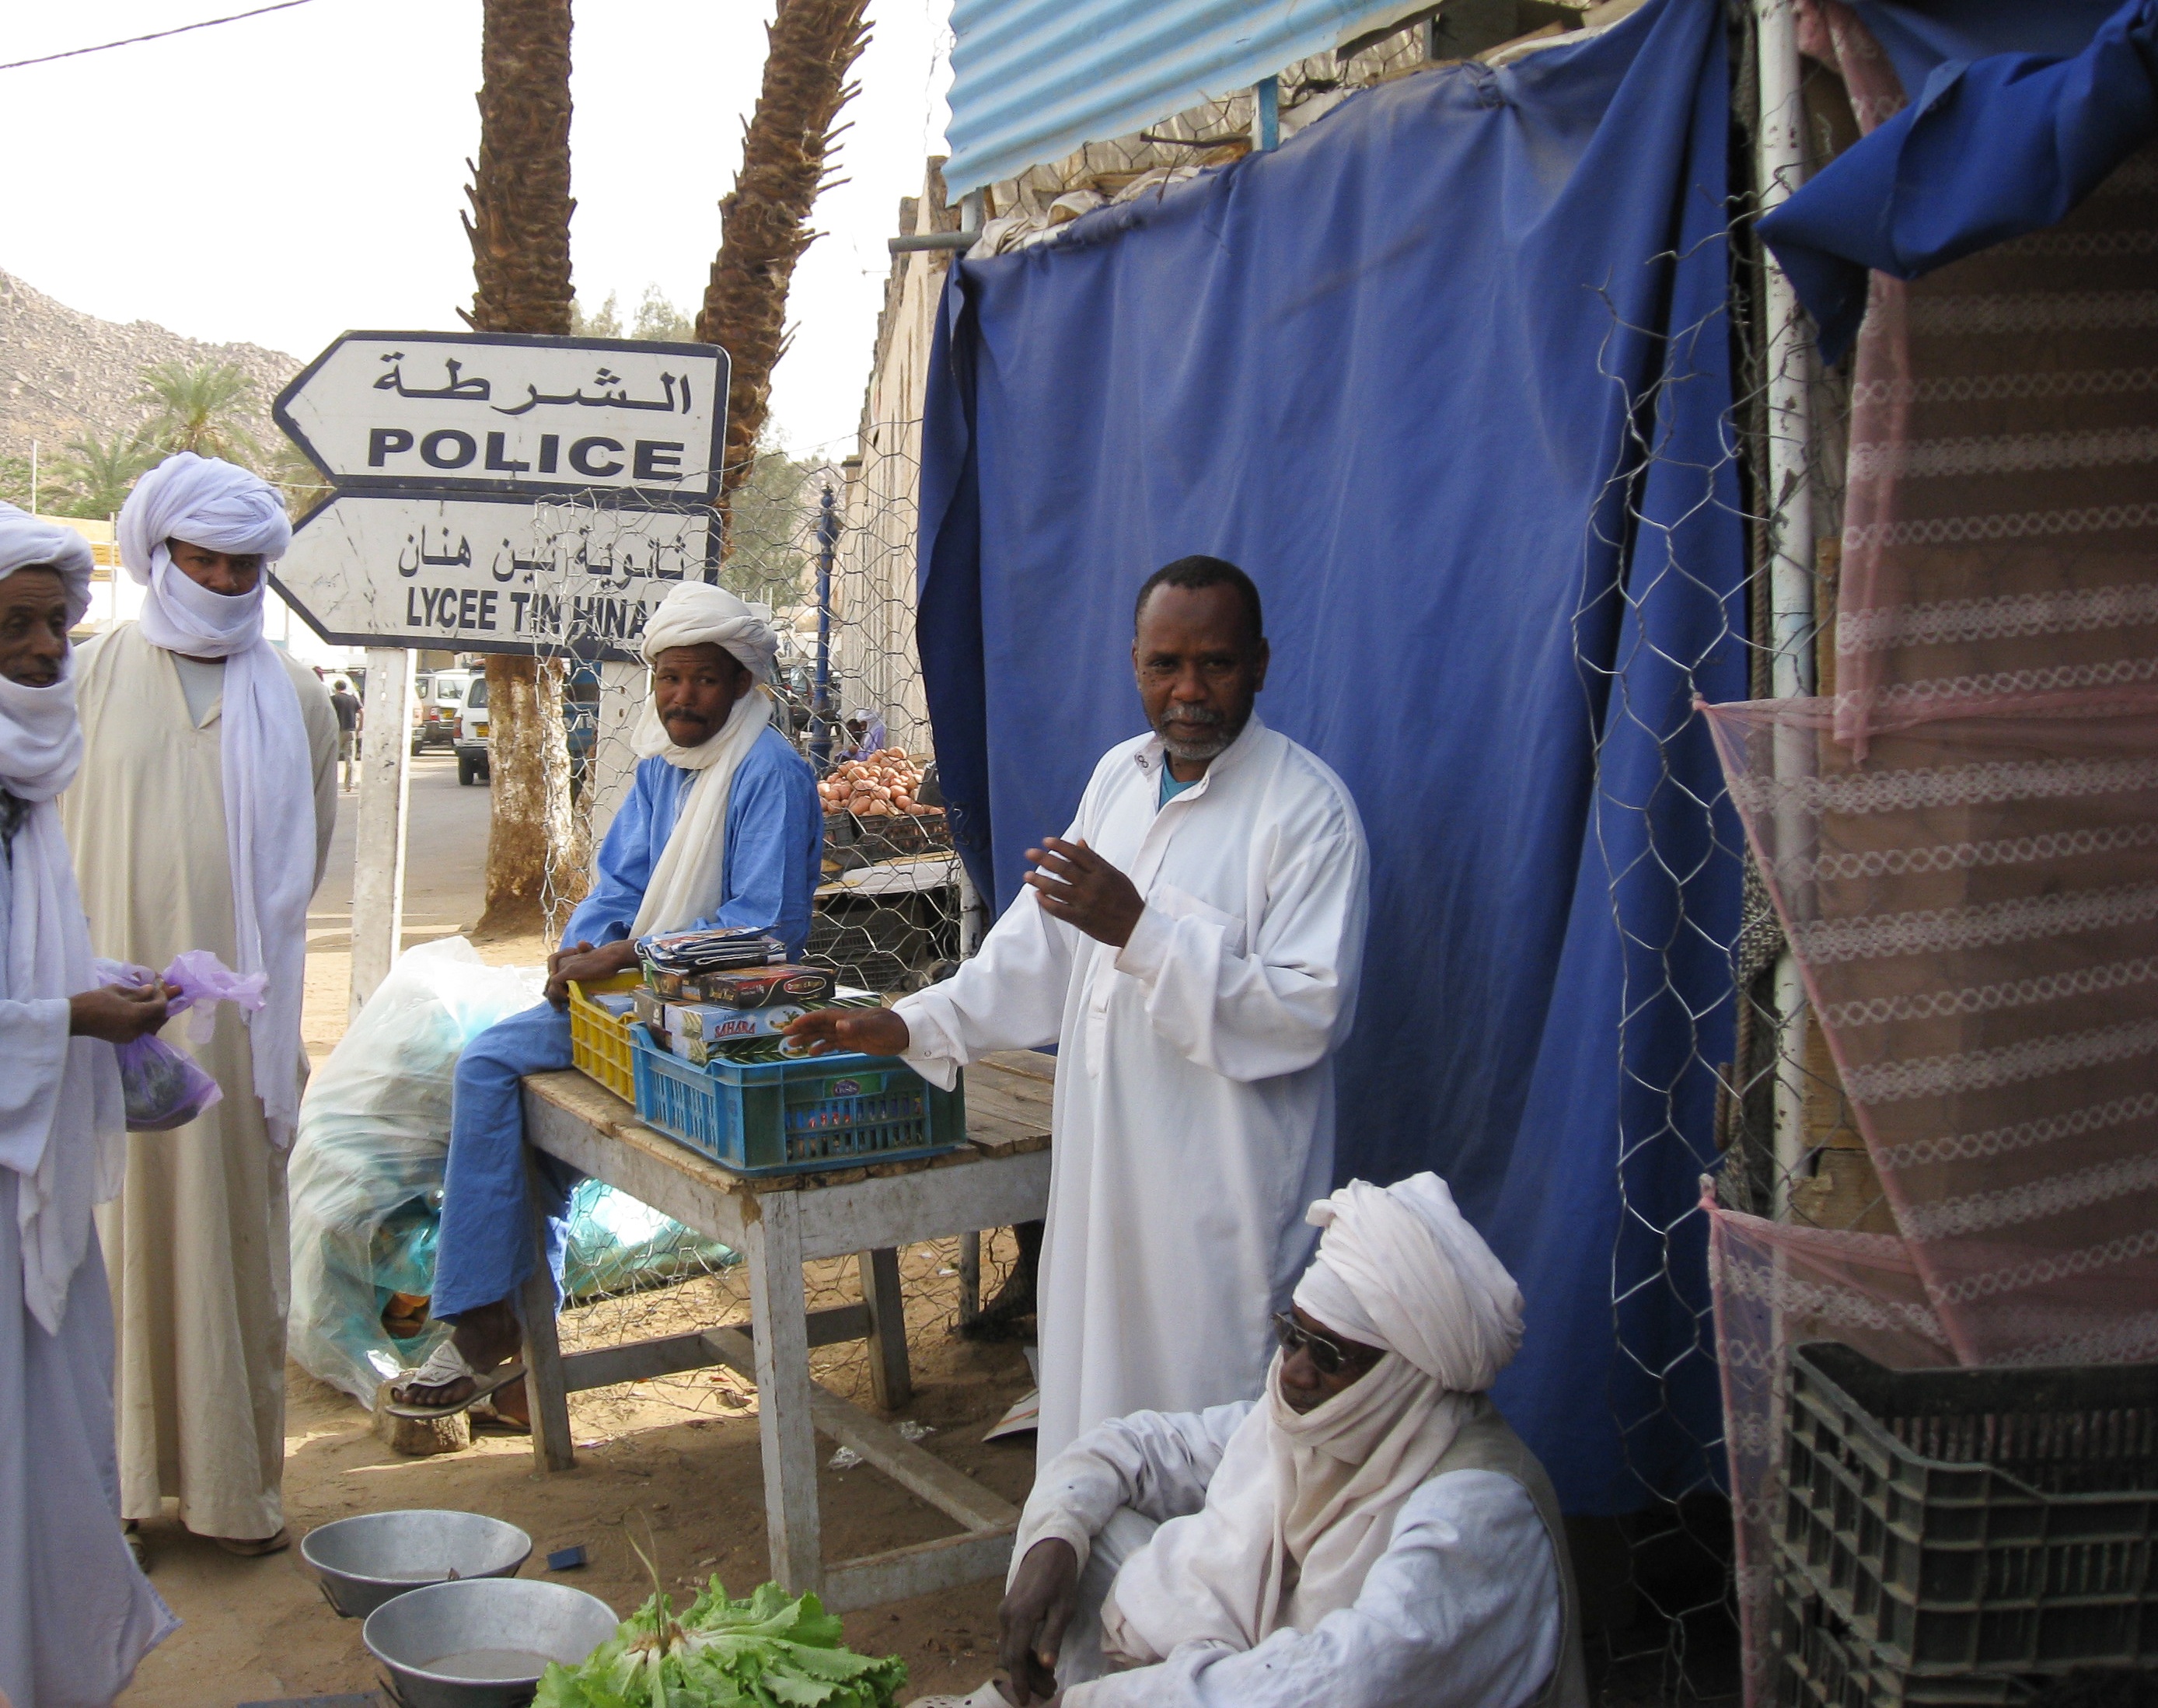
desert, community, market, algeria, djanet, tuareg